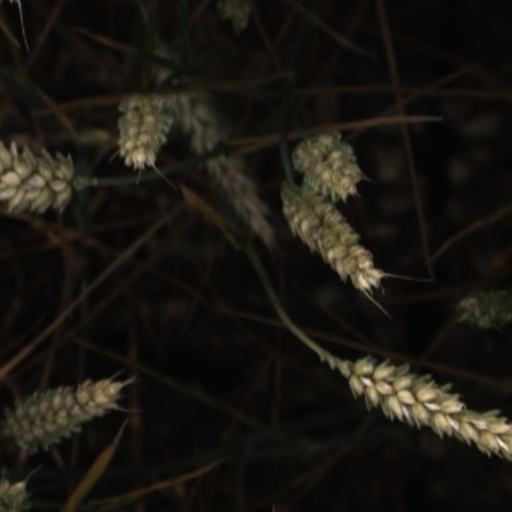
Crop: wheat